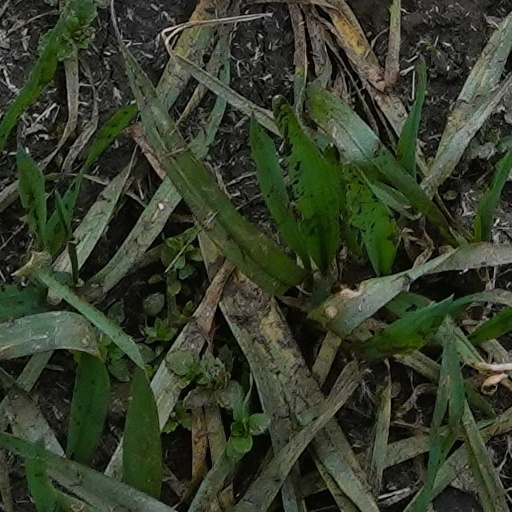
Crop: wheat